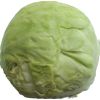
Label: Cabbage white 1